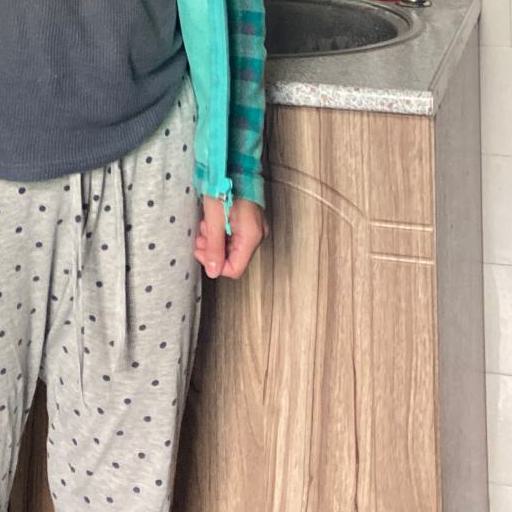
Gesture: no_gesture